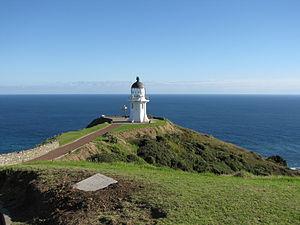
Le phare de Tiritiri Matangi est un phare situé sur l'île de Tiritiri Matangi, dans le golfe de Hauraki, dans la région d'Auckland, en Nouvelle-Zélande.
Le phare du cap Reinga est un phare situé sur le cap Reinga en bout de la péninsule nord-ouest de la région de Northland, en Nouvelle-Zélande.